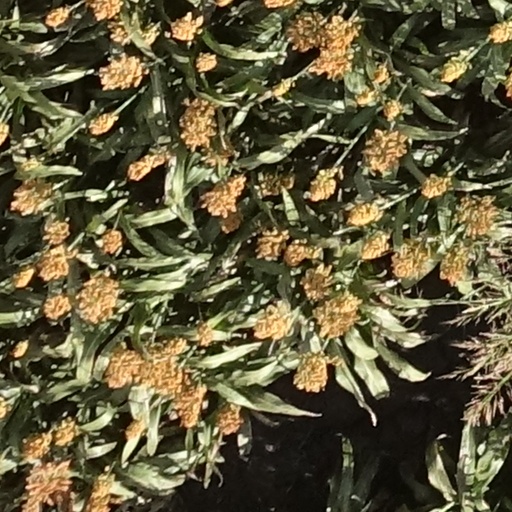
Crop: sorghum